Azur Lane

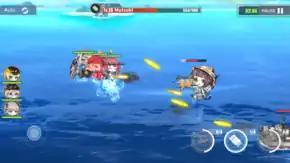
Battle interface of "Azur Lane"

When battling an enemy, players can use a virtual joystick to control the front row, which can automatically fire shells at targets and manually launch torpedoes. While stationary, the back row can send shell barrages and the player can manually call in airstrikes. These will activate a bullet-clearing effect, removing all projectiles and torpedoes on screen. Players have an auto mode option to give up this control to the game's AI. Characters' health is fully replenished when completing or exiting a map. Morale points are deducted for each fleet character in a battle. Should a character fall in battle, they cannot join in further action on the map and a larger number of morale points are deducted for the fallen character at the end of the battle. Sustained low morale for a character decreases their stats and affection points. Low affection points lead the character to greet the player with vocals reflecting their disappointment.